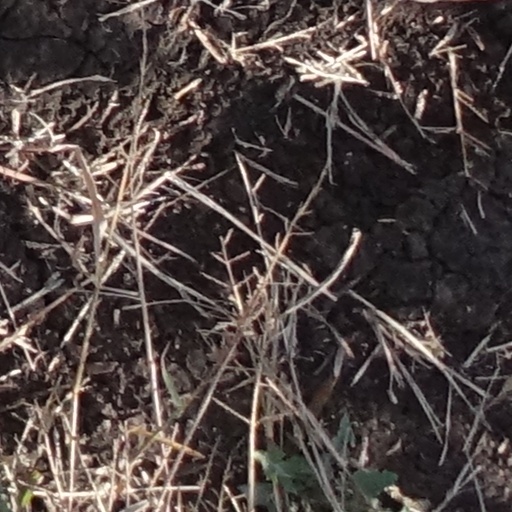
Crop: sorghum